Sky position (RA, Dec in degrees): 172.281, 25.791
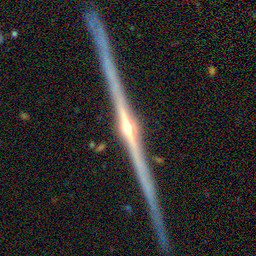
Galaxy morphology: Edge-on Galaxies with Bulge